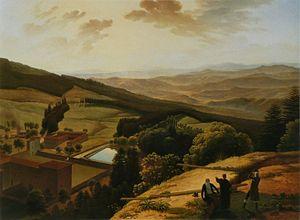
Louis Gauffier est un peintre français, né le 10 juin 1762 à Poitiers, mort à Florence le 20 octobre 1801.